South Kalimantan

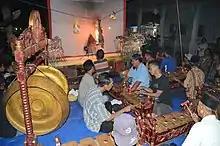
Banjarese men performing the "Wayang Banjar"

Rumah Bubungan Tinggi or Rumah Banjar or Rumah Ba-anjung is the most iconic type of house in South Kalimantan. In the old kingdom time, this house is the core building in a complex of a palace. This particular house is where the King and his family would reside. Since 1850, there are various building around it with their own respective functions. The name "Bubungan Tinggi" refers to its sharp roof (45 degrees steep). This type of house became so popular, that people out of the royalty also took interest in building it. Hence, there are houses with this type of architecture all over South Kalimantan, and even crossing the borders of Central Kalimantan and East Kalimantan. This type of house, of course, took more money than the usual house, so it was naturally the house of the rich.